The Ten (Expressionists)

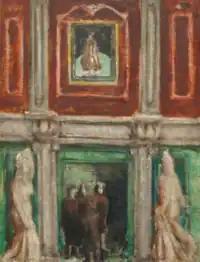
The rectangular composition of Rothko's "Interior" anticipated his later color field paintings

Members of The Ten exhibited several dozen works at its shows, commonly in equal proportion at a given show. Although some members disliked the descriptor "social realism", earlier works nevertheless dealt with social themes and working class life, subject matter unavoidable during the Depression. To illustrate, the art historian Isabelle Dervaux detailed three pictures from the first Montross exhibition. "Lynching" by Ben-Zion used expressionistic distortion to convey the horror and confusion of a lynching. Despite his personal ambivalence to social themes and preference for abstraction, Bolotowsky contributed a figurative cubist work—"Sweatshop"—depicting a seamstress; his mother-in-law was the model. A more placid scene was Adolph Gottlieb's "Conference" which depicted a meeting of five women, showing the influence of Milton Avery on the group. As the 1930s progressed the group moved away from explicitly social themes and toward urban scenery and abstraction; Dervaux noted several titles describing nocturnes and cityscapes at the Whitney Dissenters exhibit. She also identified Rothko's "Interior" as an early work which featured coloristic division of space into rectangular forms, anticipating his later color field paintings, an observation repeated by the art historian David Anfam.